Space Shuttle Challenger

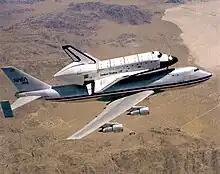
"Challenger" being transported by Shuttle Carrier Aircraft 905, shortly before being delivered in 1982

NASA planned to refit the prototype orbiter "Enterprise" (OV-101), used for flight testing, as the second operational orbiter; but "Enterprise" lacked most of the systems needed for flight, including a functional propulsion system, thermal insulation, a life support system, and most of the cockpit instrumentation. Modifying it for spaceflight was considered to be too difficult, expensive, and time-consuming. Since STA-099 was not as far along in the construction of its airframe, it would be easier to upgrade to a flight article. Because STA-099's qualification testing prevented damage, NASA found that rebuilding STA-099 into a flightworthy orbiter would be less expensive than refitting "Enterprise". Work on converting STA-099 to operational status began in January 1979, starting with the crew module (the pressurized portion of the vehicle), as the rest of the vehicle was still being used for testing by Lockheed. STA-099 returned to the Rockwell plant in November 1979, and the original, unfinished crew module was replaced with the newly constructed model. Major parts of STA-099, including the payload bay doors, body flap, wings, and vertical stabilizer, also had to be returned to their individual subcontractors for rework. By early 1981, most of these components had returned to Palmdale to be reinstalled. Work continued on the conversion until July 1982, when the new orbiter was rolled out as "Challenger".